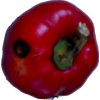
Label: red_pepper